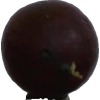
Label: gooseberry